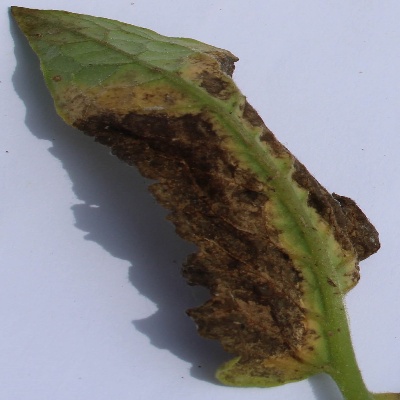
Crop: Tomato
Condition: leaf blight